The Seven Lady Godivas

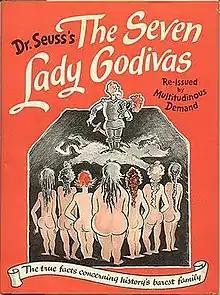
The cover of the 1987 reprinting.

The Seven Lady Godivas: The True Facts Concerning History's Barest Family is a picture book of the tale of Lady Godiva, written and illustrated by Dr. Seuss. One of Seuss's few books written for adults, its original 1939 publication by Random House was a failure and was eventually remaindered. However, it later gained popularity as Seuss himself grew in fame, and was republished in 1987 by "multitudinous demand".